Chemmuthal

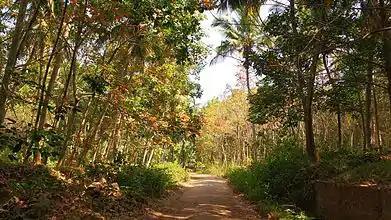

The largest Hindu temple in Chemmuthal is called Sree Dharma Sastha Temple (ஸ்ரீ தர்ம சாஸ்தா).